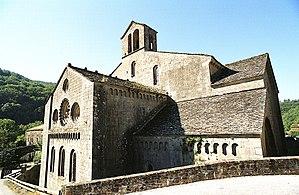
Abbaye de Sylvanès (Aveyron) - église abbatiale. Le chevet est percé d'un triplet de fenêtres surmonté d'une rose à 6 lobes entourée par deux ouvertures quadrilobées, le tout surplombé par un oculus
Cet article liste les abbayes cisterciennes actives ou ayant existé sur le territoire français actuel. Ces abbayes ont appartenu, à différentes époques, à des ordres ou des congrégations ou des groupements dits « cisterciens ».
L'abbaye de Sylvanès, fondée en 1136 par Pons de L' Héras, est une ancienne abbaye cistercienne située dans le Sud-Aveyron, non loin de Camarès et de Belmont-sur-Rance, dans l'ancien diocèse de Vabres, sur la commune de Sylvanès.